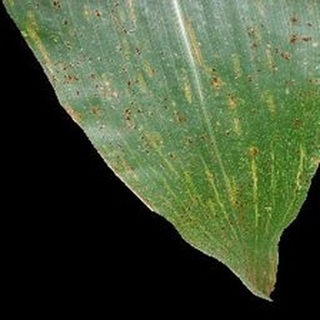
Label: corn_common_rust